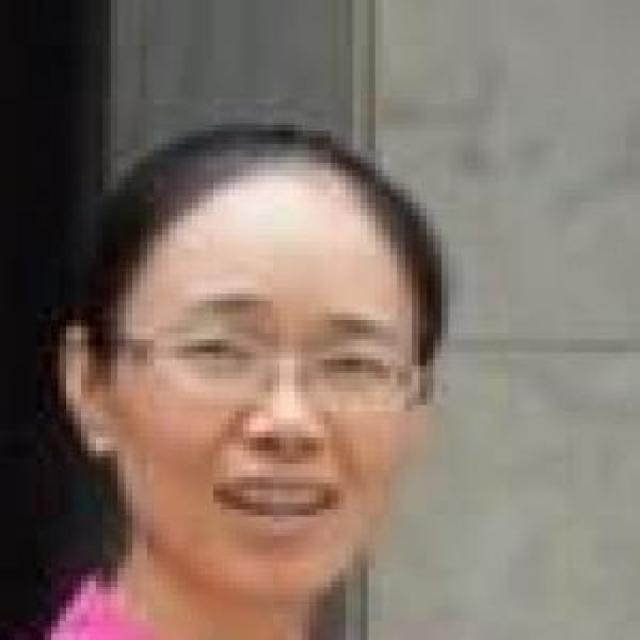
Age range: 21-44